Bilel Mohsni

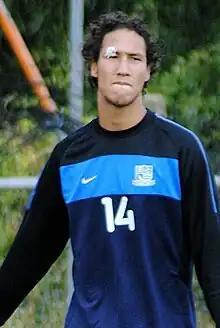
Mohsni training with Southend United in 2010

Bilel Mohsni (born 21 July 1987) is a former professional footballer who played as a centre-back.